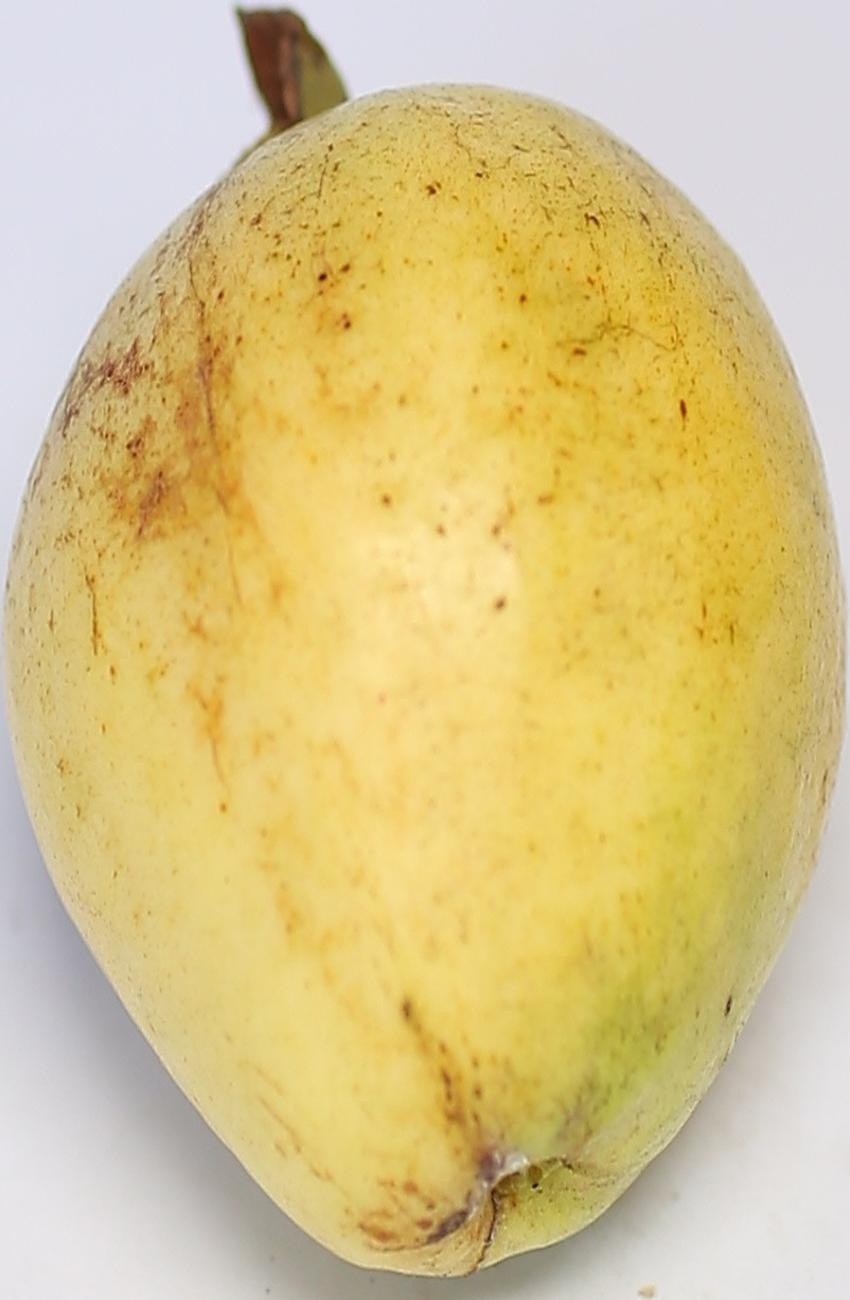
Maturity: ripe
Variety: riyali